Roscoe Turner

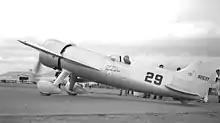
Turner RT-14 Special, 'Ring-Free Meteor', Oakland, 1938

In 1933, Turner learned of plans to organize what became known as the MacRobertson Air Race, to be run from London, England to Melbourne, Australia, in October 1934. He quickly obtained sponsorship from Pratt & Whitney in the form of engines and technical assistance, followed by Boeing. United Airlines then offered to lend him one of their latest airliners, a Boeing 247 (NR257Y). Other sponsors included Heinz, Macmillan Oil Company, and Warner Brothers. Turner selected Clyde Pangborn as his co-pilot, due to his experience with international flights. The third crew member was Reeder Nichols, a partner in Bill Lear's Lear Development Corp, whose job it was to operate the Lear radio and direction finder. After modification and testing of the Boeing 247, Turner flew it to New York and had it loaded onto a passenger liner bound for England. After diversions and delays, the aircraft was reassembled at Hamble, then flown via Heston Aerodrome and RAF Martlesham Heath finally to the race starting point at RAF Mildenhall.